Subneolithic

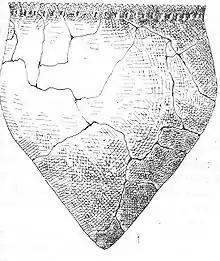
A depiction of vessels belonging to the Narva culture

Pottery, as a defining feature of the Subneolithic, distinguishes these cultures from the Mesolithic through the adoption of this Neolithic element and accounts for the alternate terms of Ceramic Mesolithic, Pottery-Mesolithic, Late Mesolithic, Para-Neolithic and Forest Neolithic in reference to these groups. Given the diversity of the Subneolithic cultural landscape, pottery present across the Subneolithic occurs in a variety of styles that evolve over the cultural period geographically. For example, in eastern Europe Subneolithic pottery appears fairly uniform, with limited complexity and diversity.